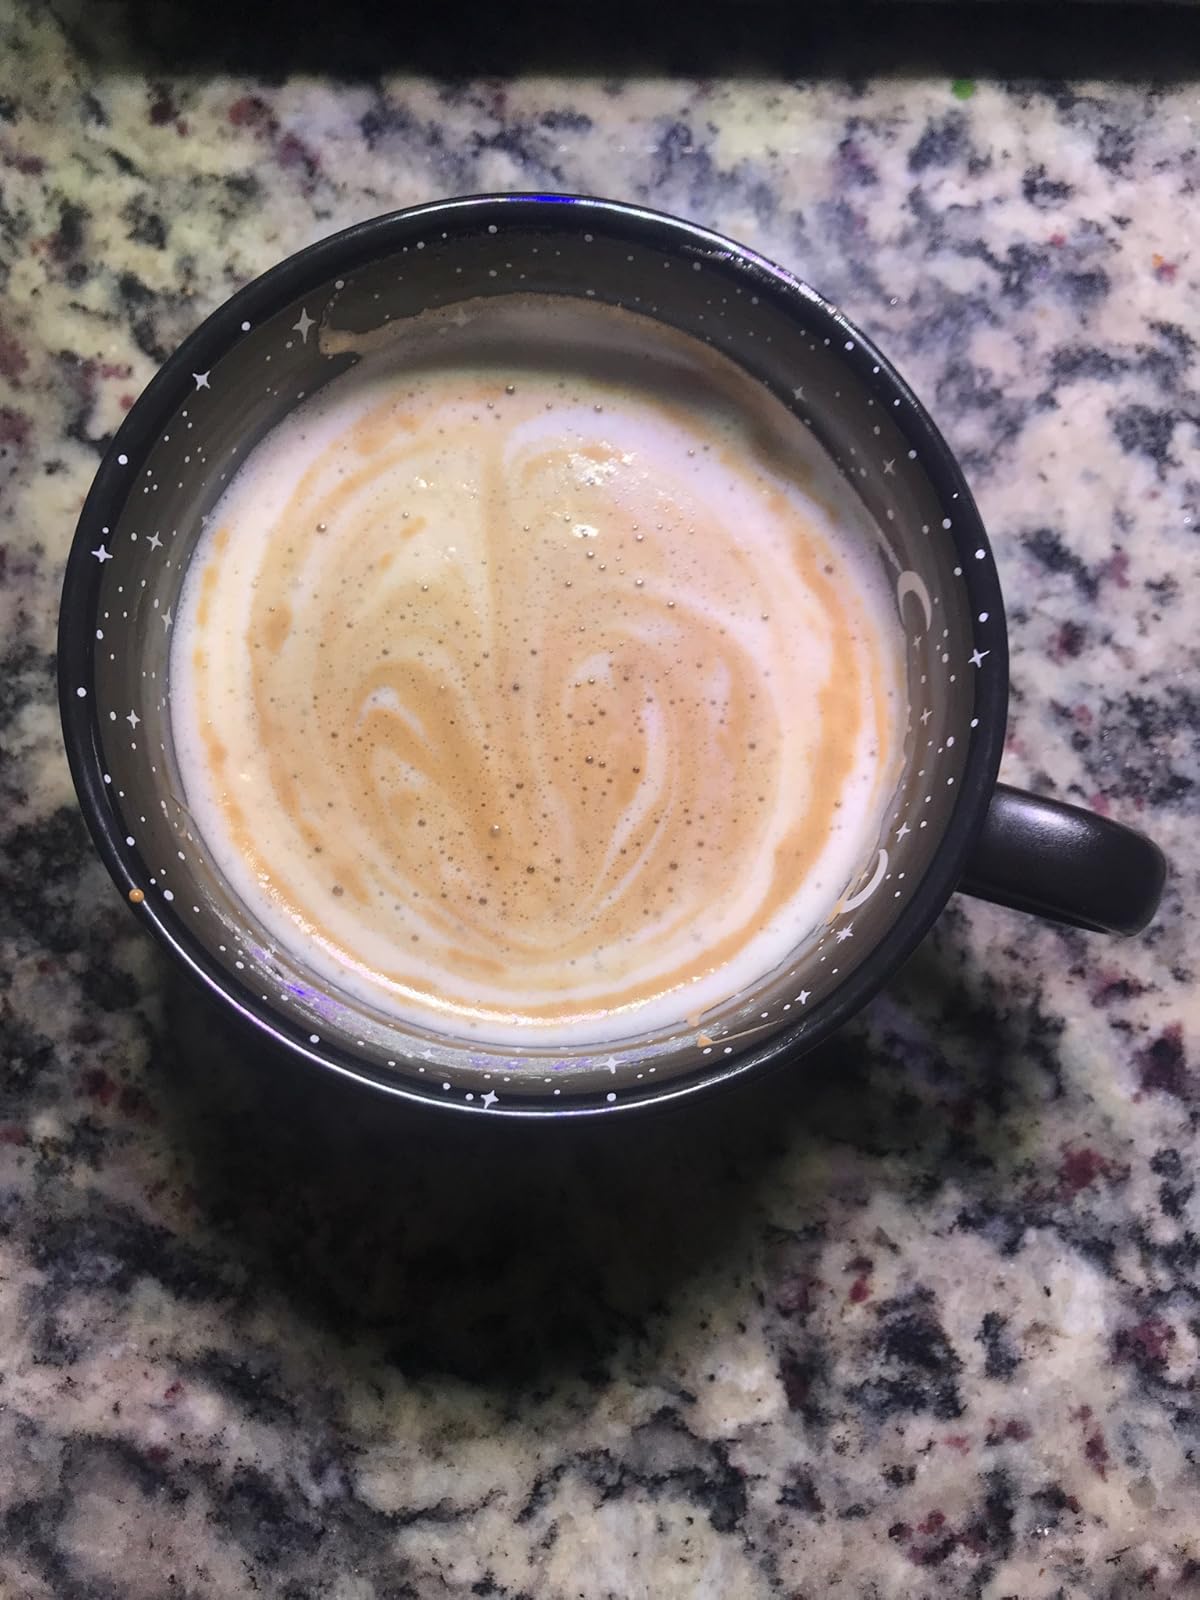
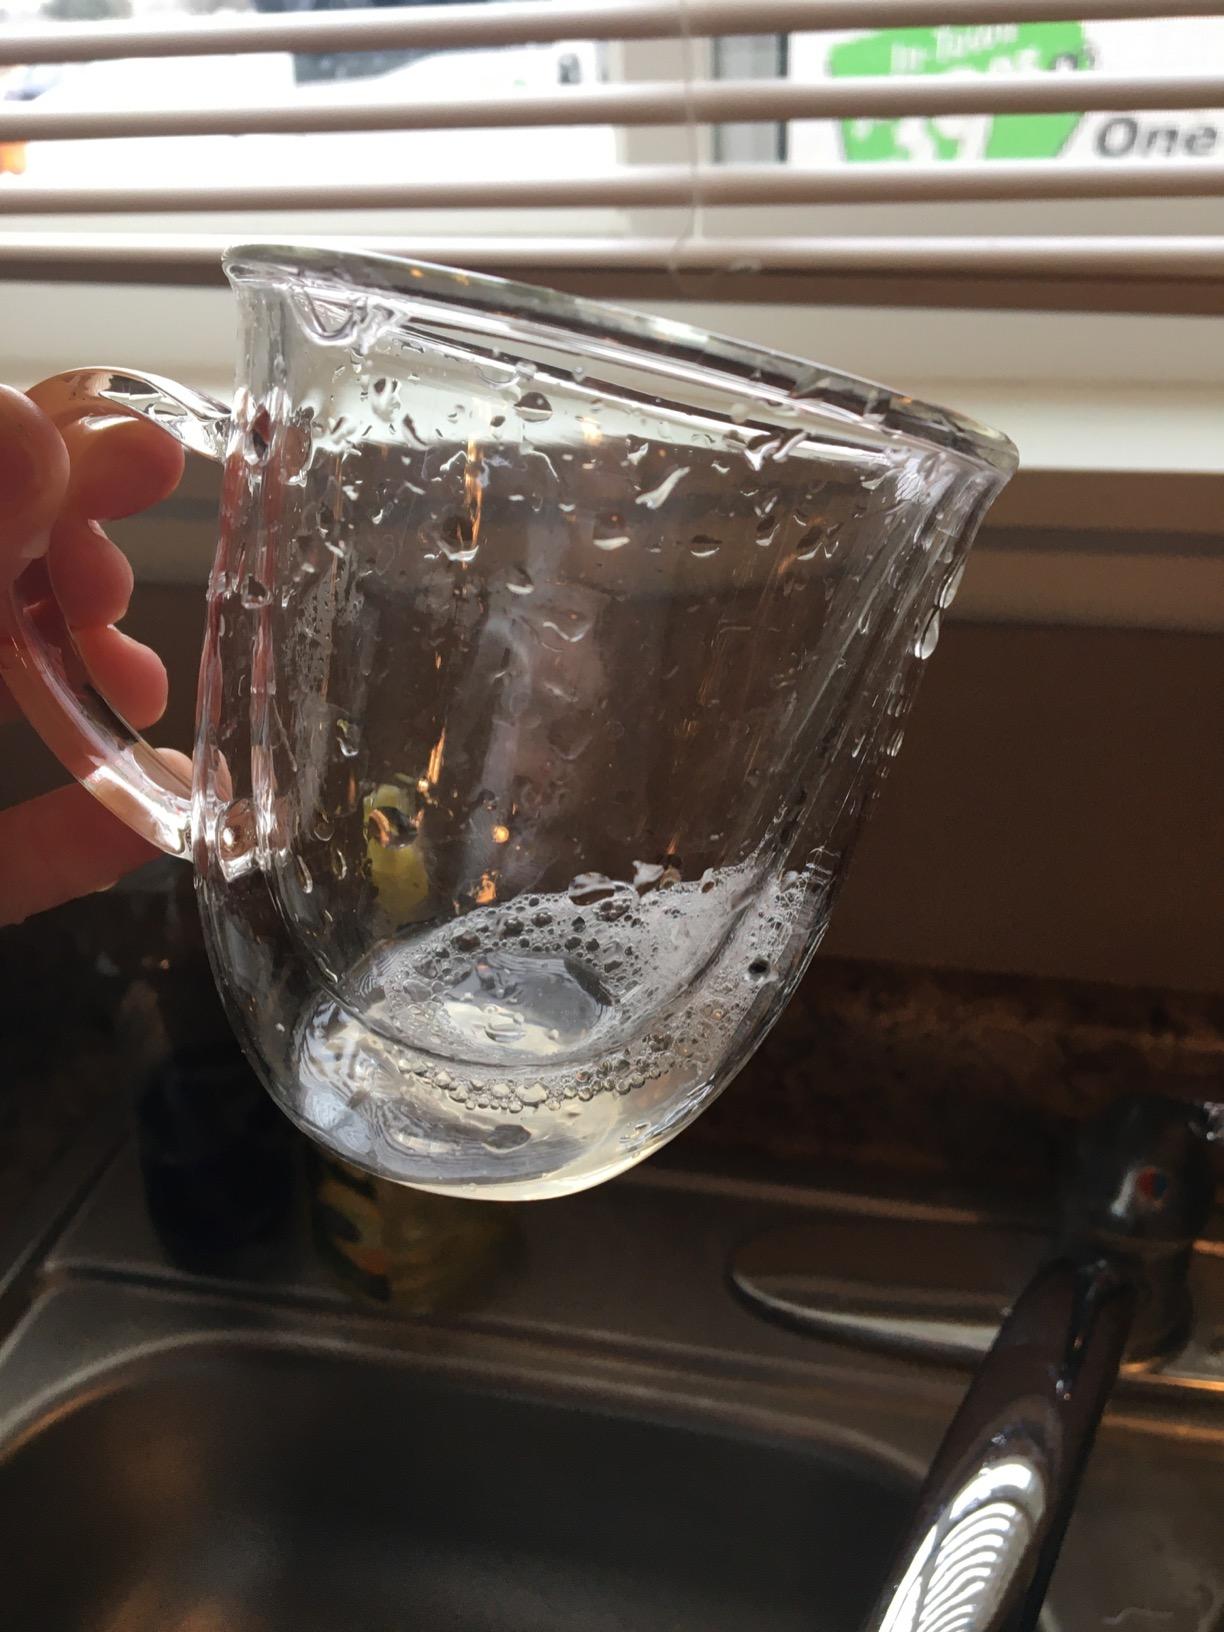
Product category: items_mug
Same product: no